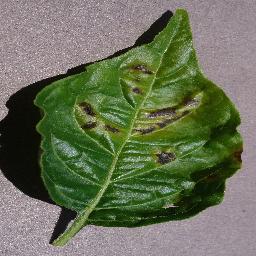
Label: Pepper,_bell___Bacterial_spot